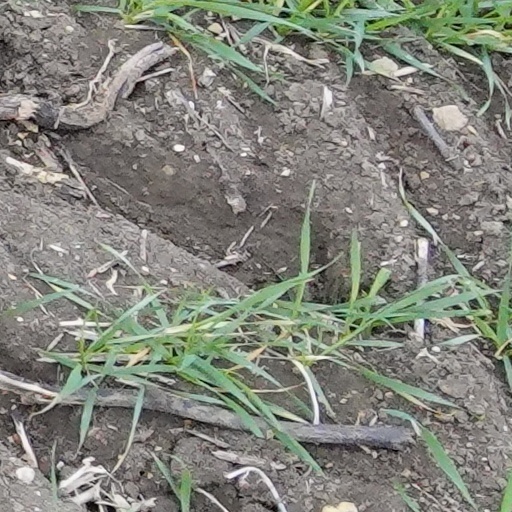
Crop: wheat